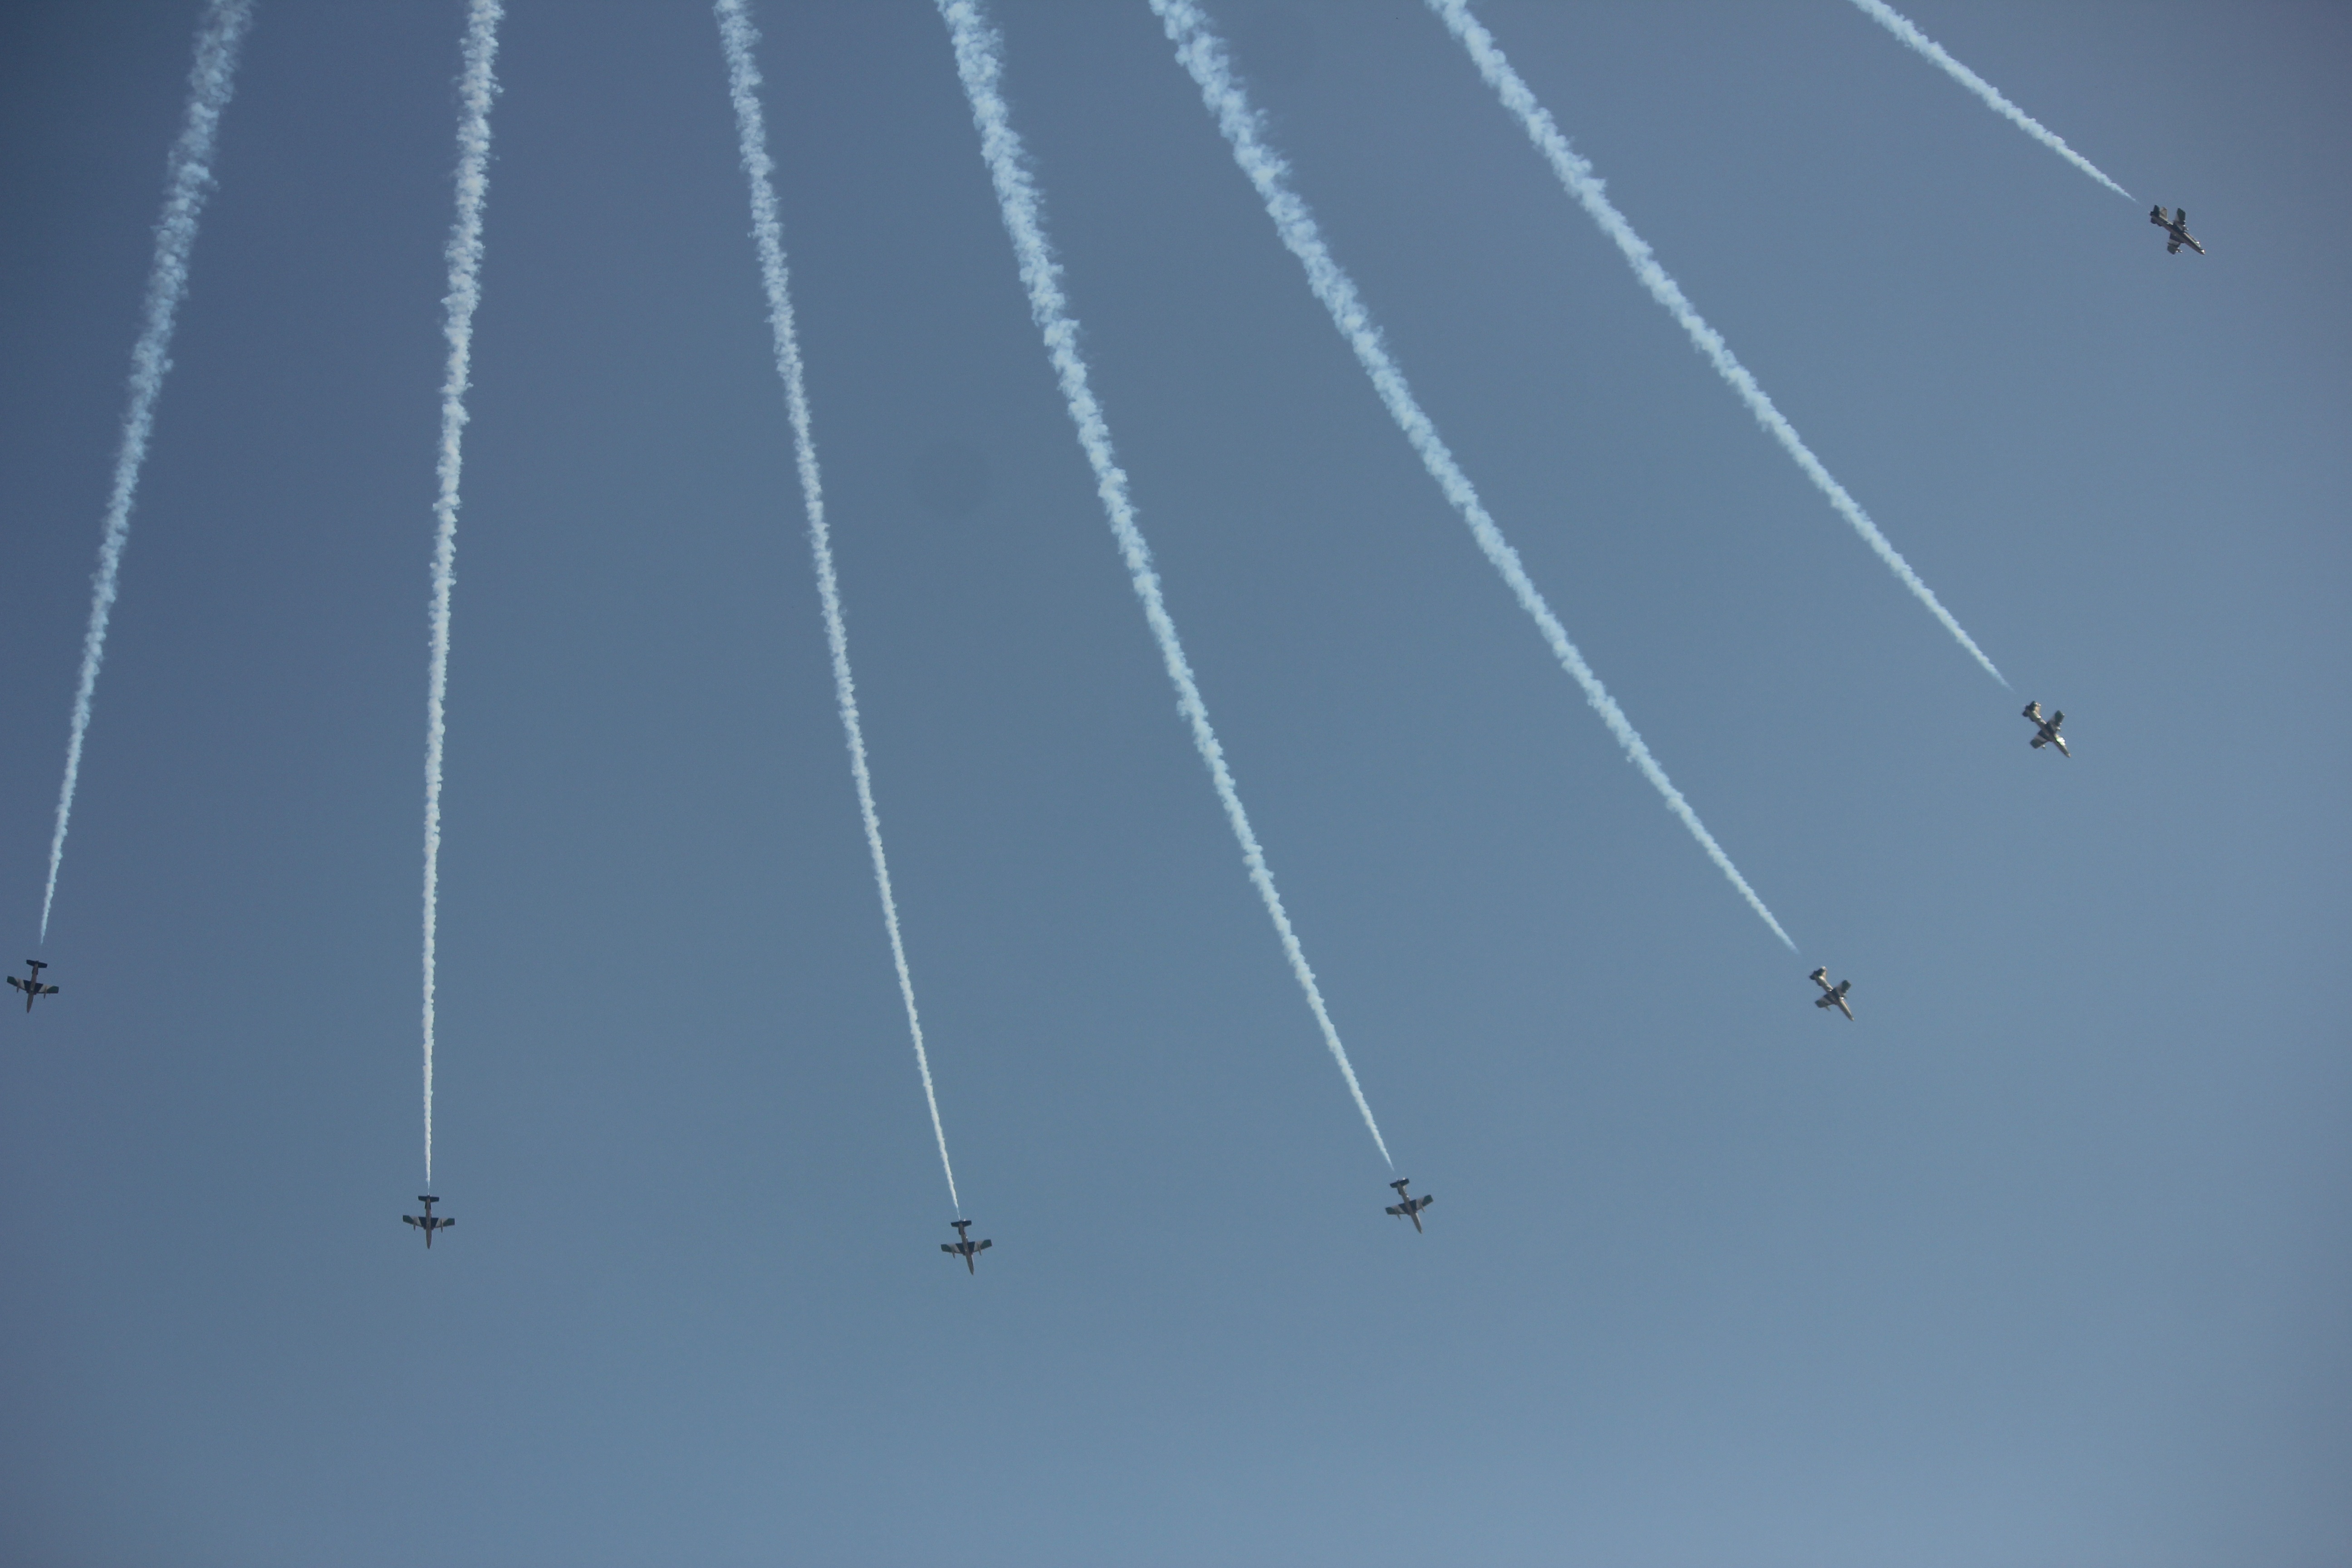
wing, wind, aircraft, line, mast, flight, electricity, airshow, fighter, aerobatic, atmosphere of earth, aircraft material, airshow airplane show, zhuhai airshow